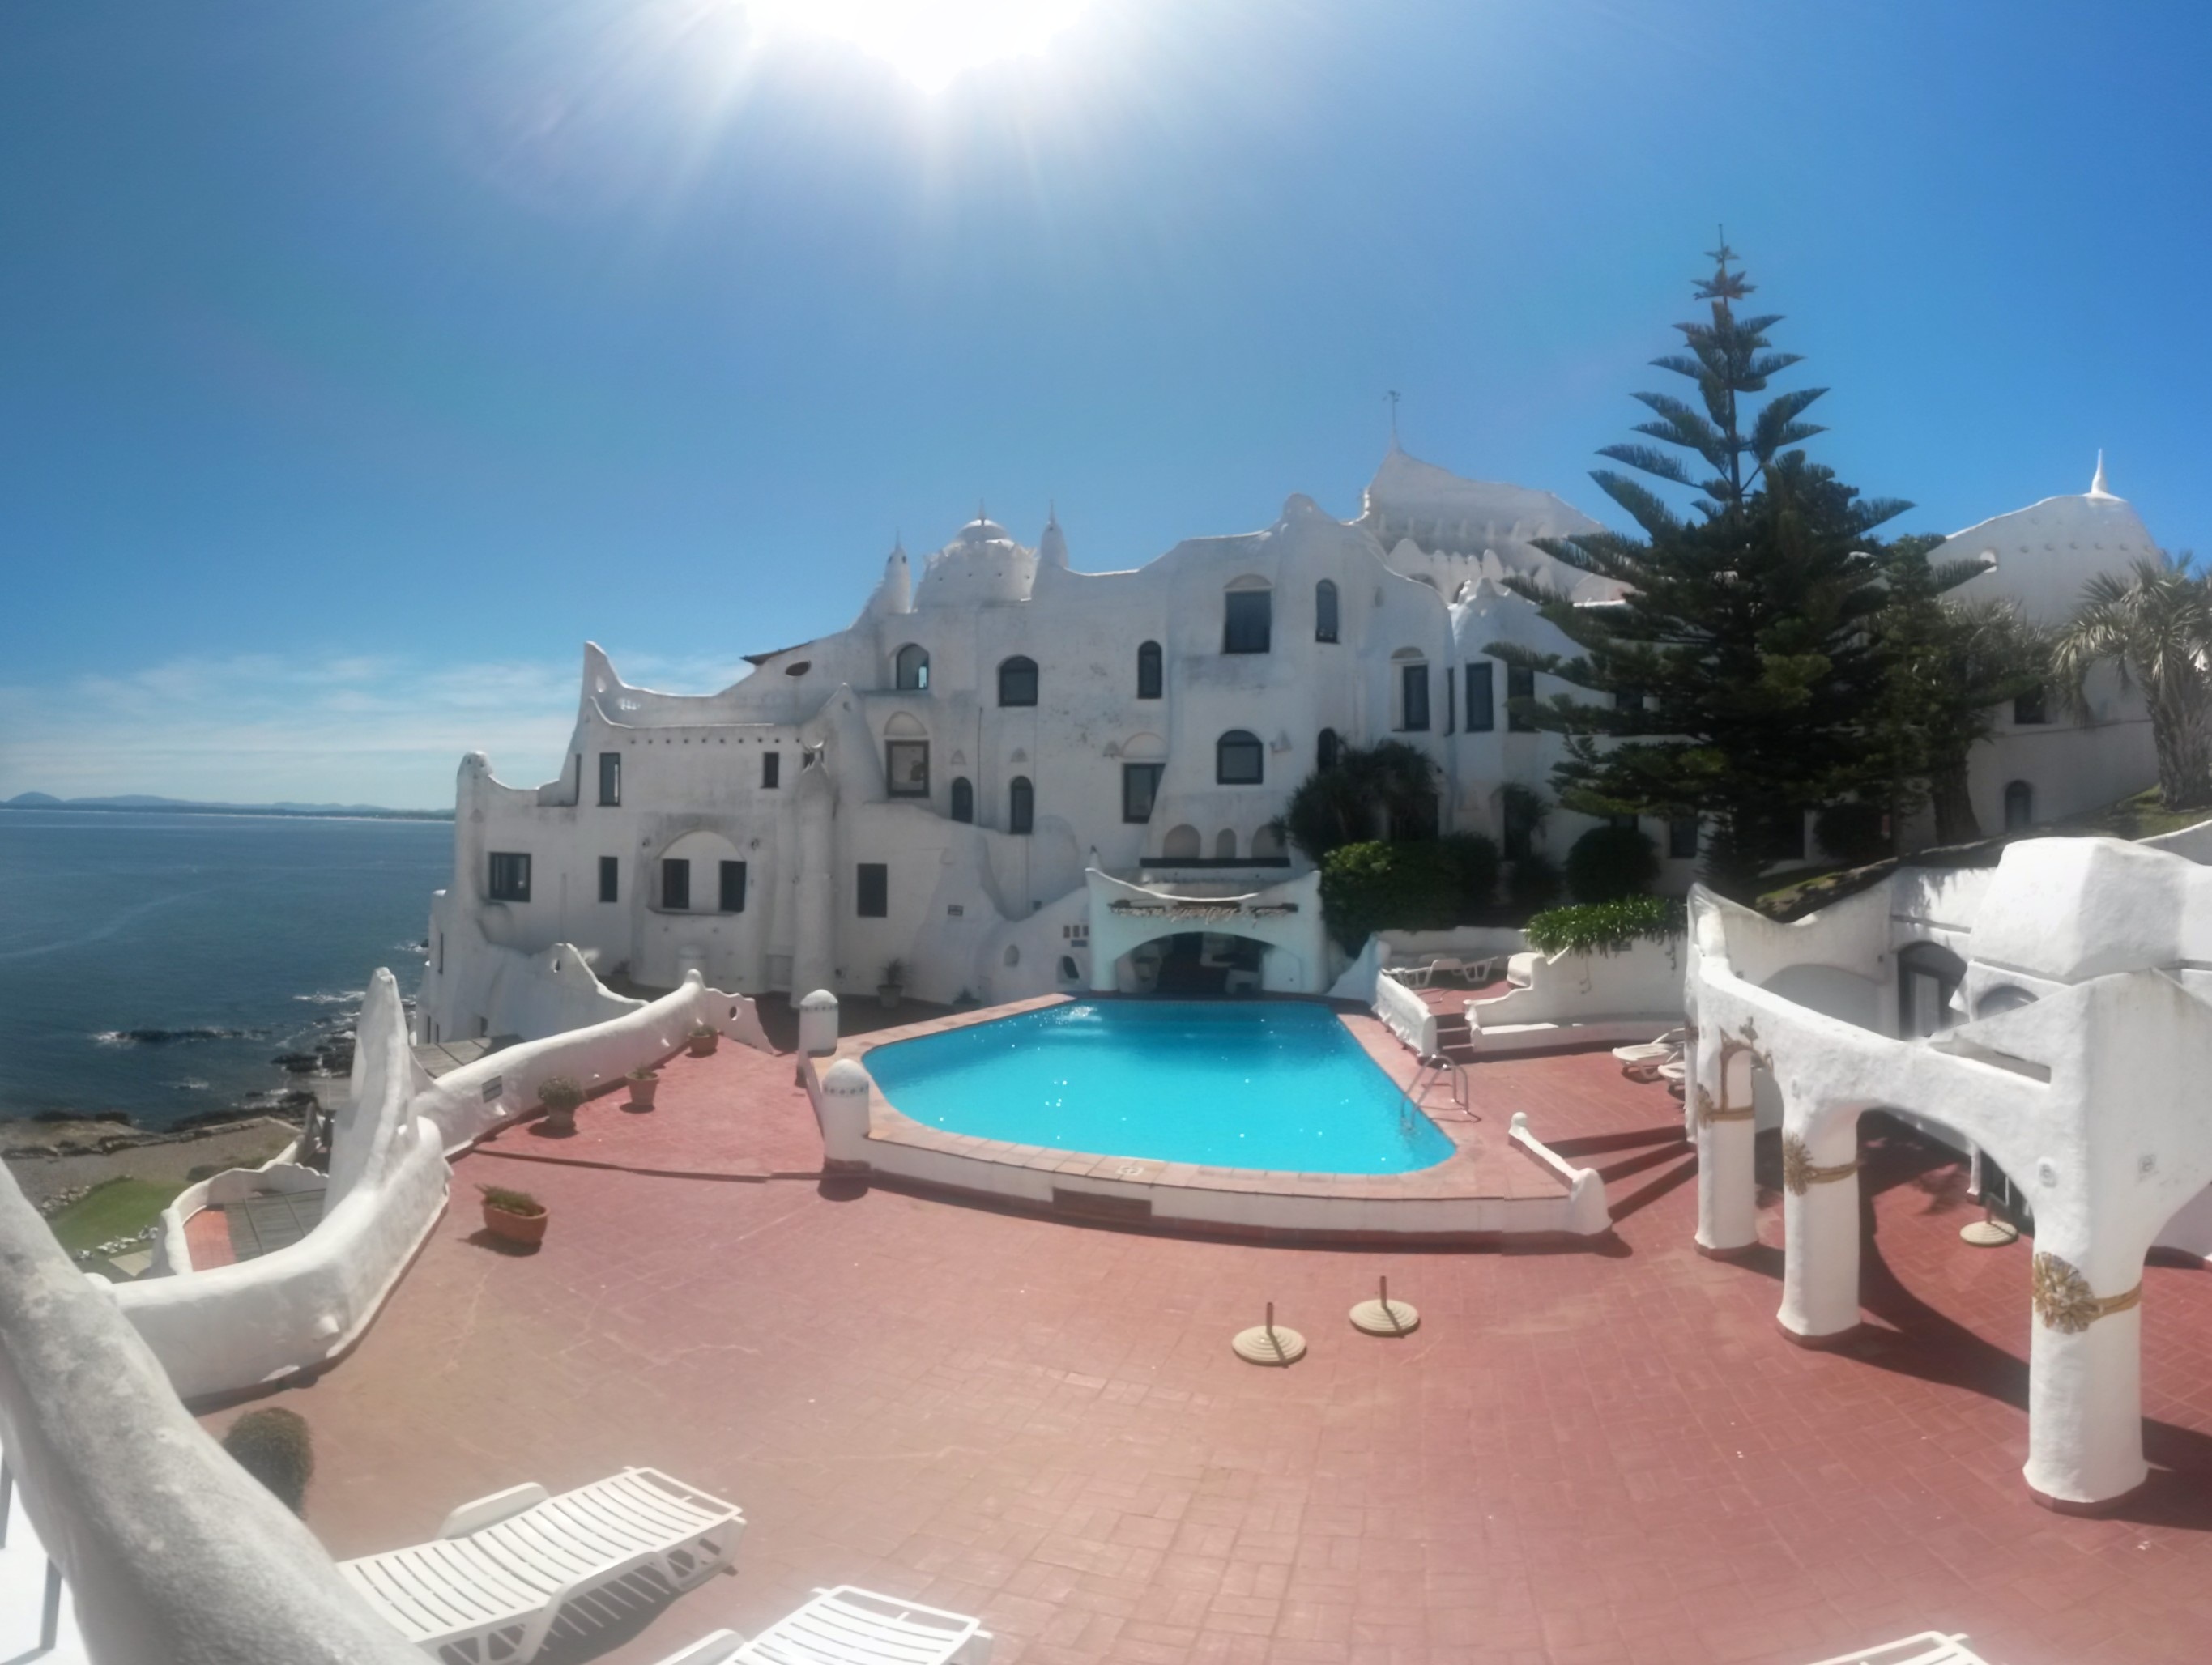
beach, architecture, villa, summer, vehicle, swimming pool, property, south, hotel, resort, estate, uruguay, awesome, cabopolonio, maldonado